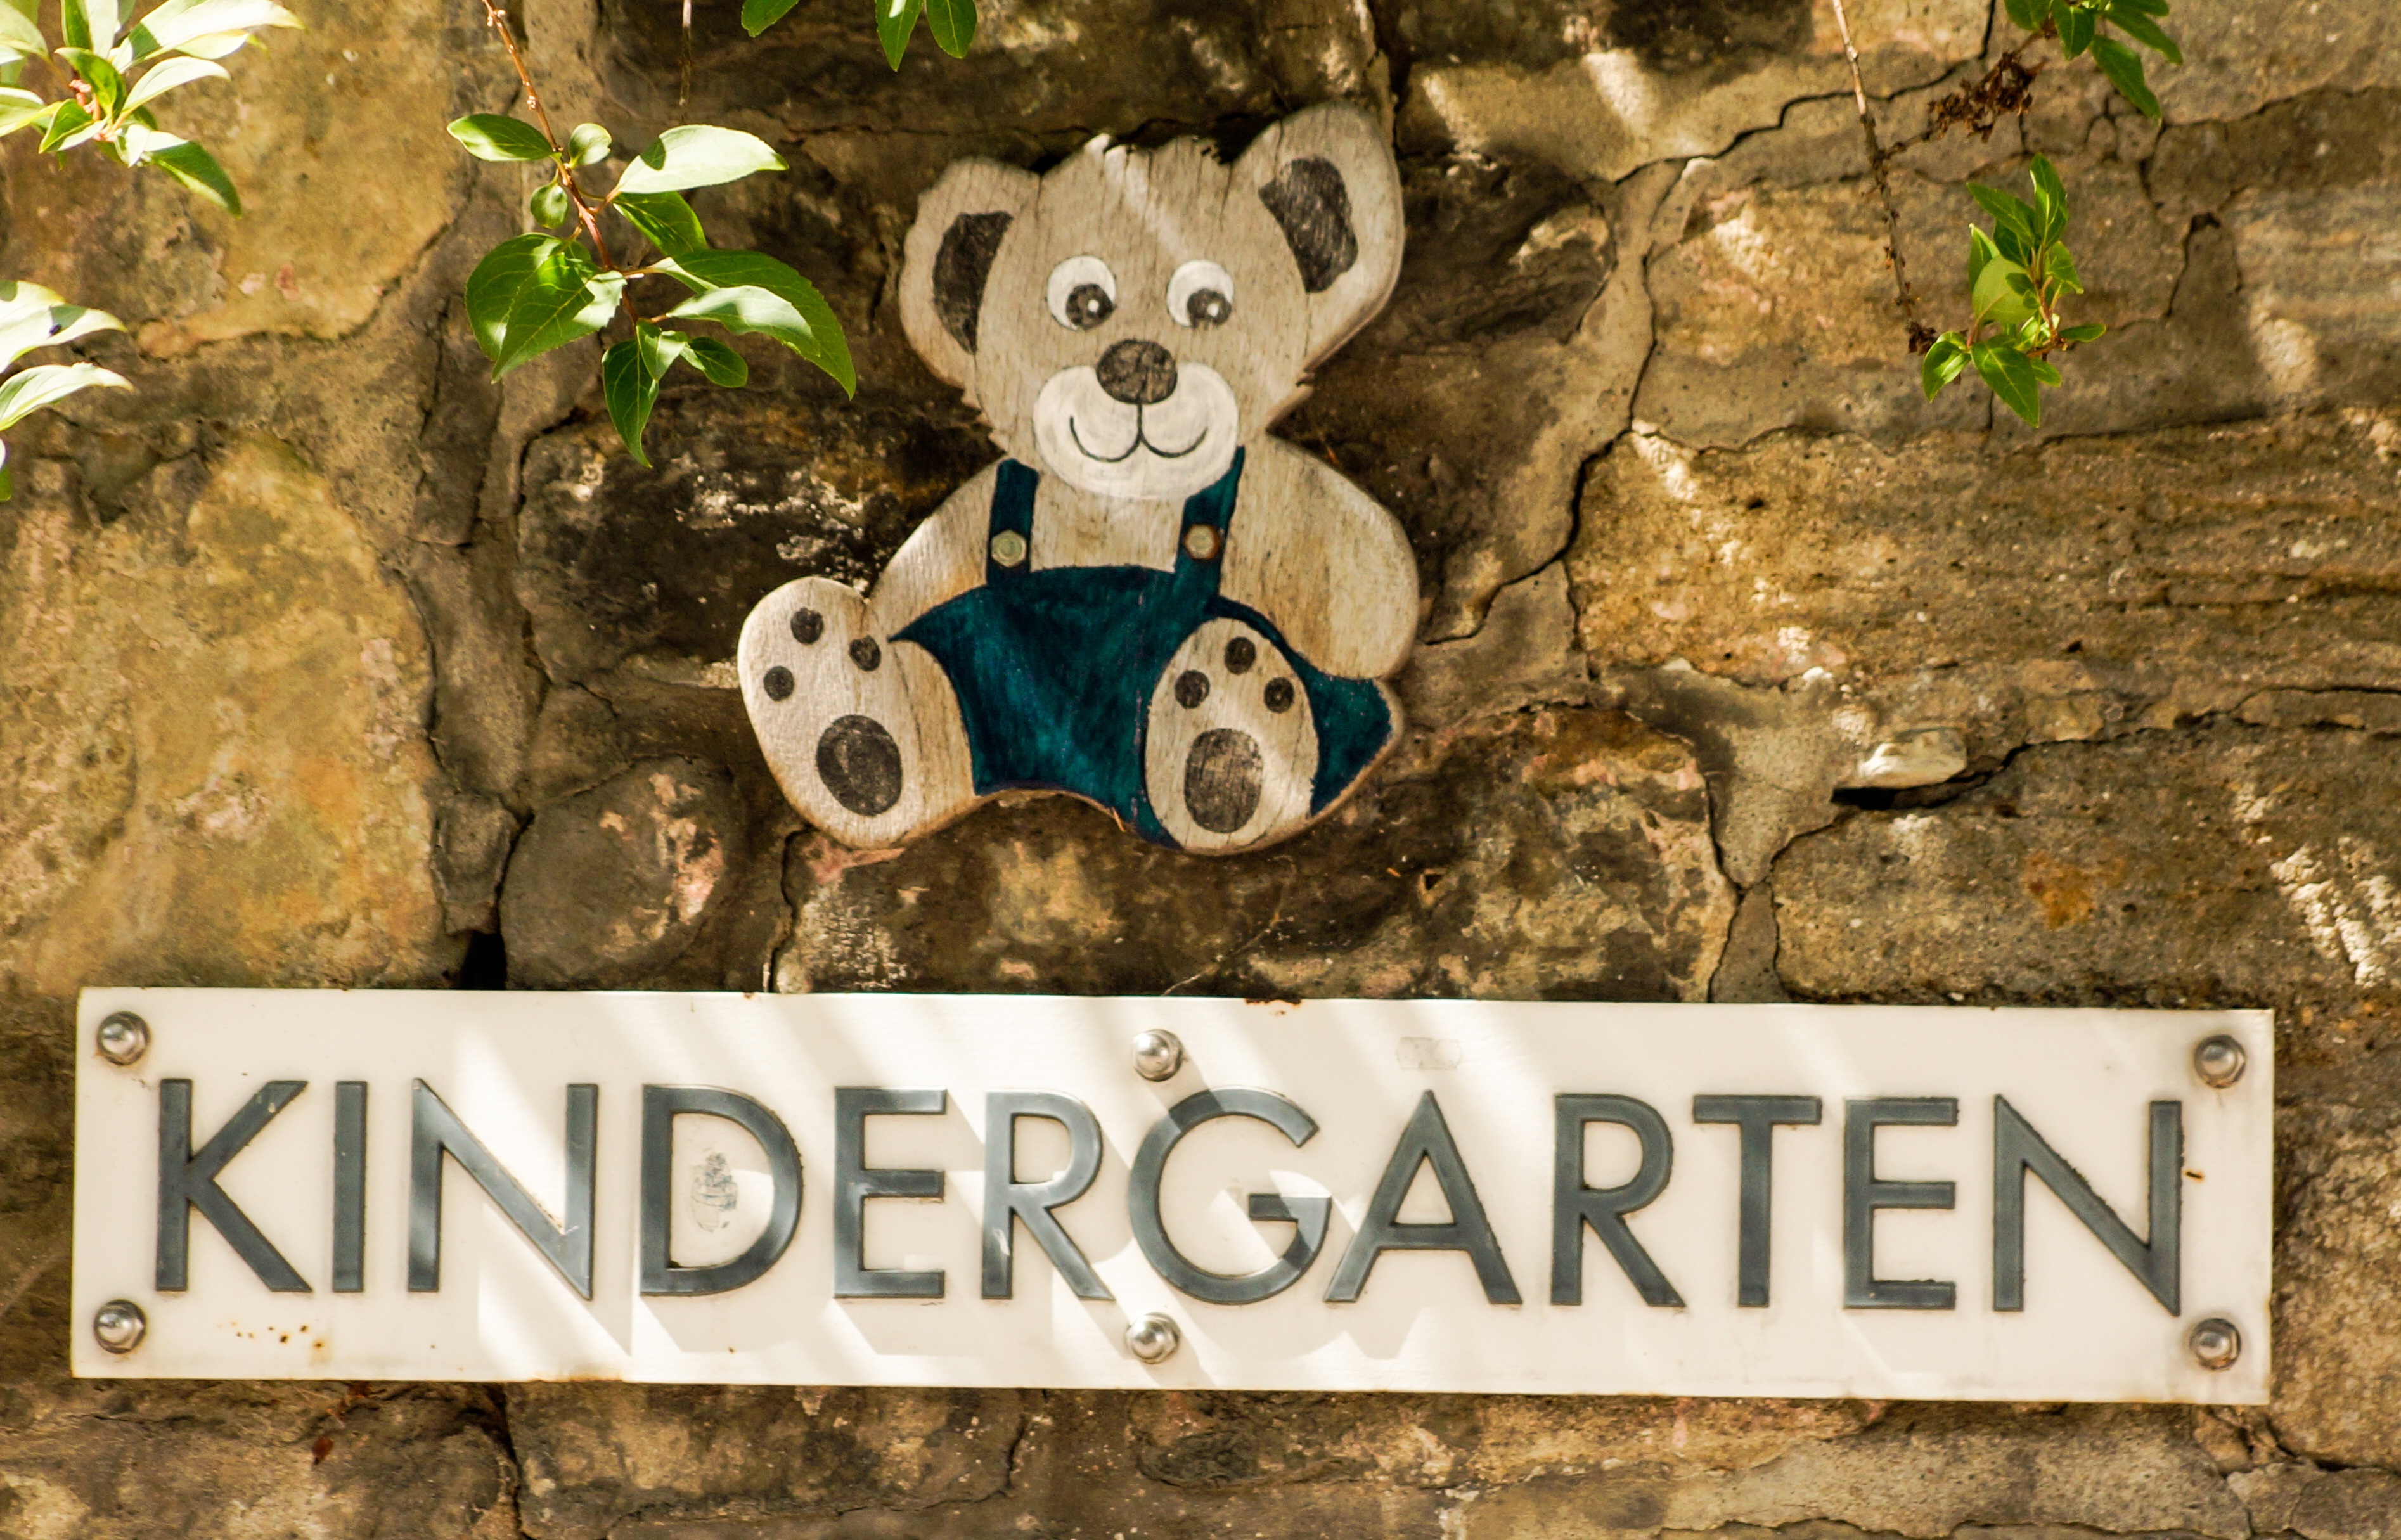
tree, sign, education, teddy bear, snout, kindergarten, school, learning, nursery, preschool, day care